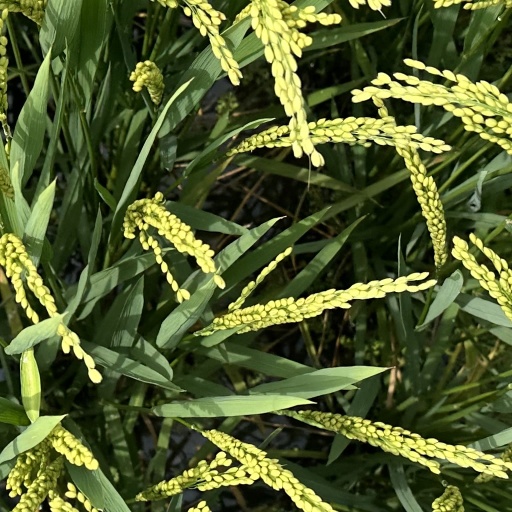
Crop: rice